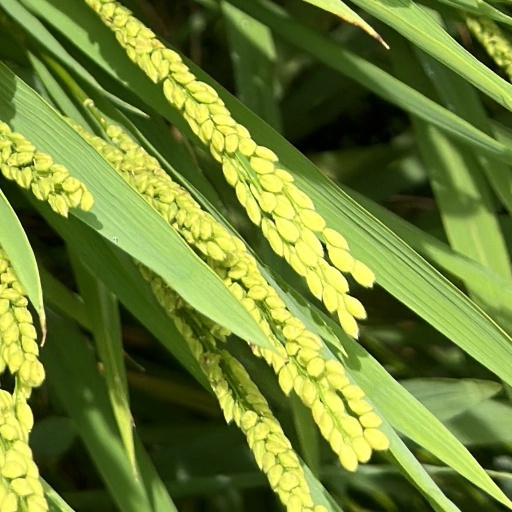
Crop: rice